Puning Temple (Hebei)

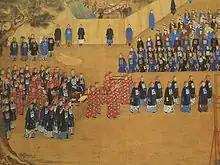
The Qianlong Emperor (r. 1735–1796) touring Chengde.

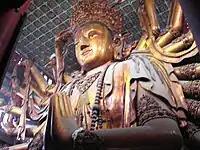
The giant wooden bodhisattva of Puning Temple; <a href="https%3A//web.archive.org/web/20071213081143/http%3A//www.world-heritage-tour.org/asia/cn/chengde/puningSi_buddhaUp.html">click here for a closer look

Since the 18th century, during the Qing dynasty, the Dzungar people of northwestern modern China (Xinjiang) were engaged in war against Qing empire invasion. The Qianlong Emperor of the Qing dynasty dispatched an army to Yili to suppress their resistance against Qing rule. The Qing army attacked Kulja (Yining) and captured the ruling Dzungar khan. After the conquest, the Qianlong Emperor personally inscribed his writing on a tablet that is in the stele pavilion of the Puning Temple. This stele of 1755, called the "Puning Sibei", commemorated the founding of the temple and the victory over the Dzungars. The Qianlong Emperor ordered the building of this new Temple of Universal Peace, a symbol of his ambition to maintain peace among ethnic minorities and a stable environment in the northwestern regions. The historian Waley-Cohen calls Chengde "a crucial location for the exhibition of Manchu power and the representation of Qing imperial knowledge," being the location of the summer capital. Since the Dzungars were followers of Tibetan Buddhism, the temple was built in imitation of Samye monastery in Tibet.